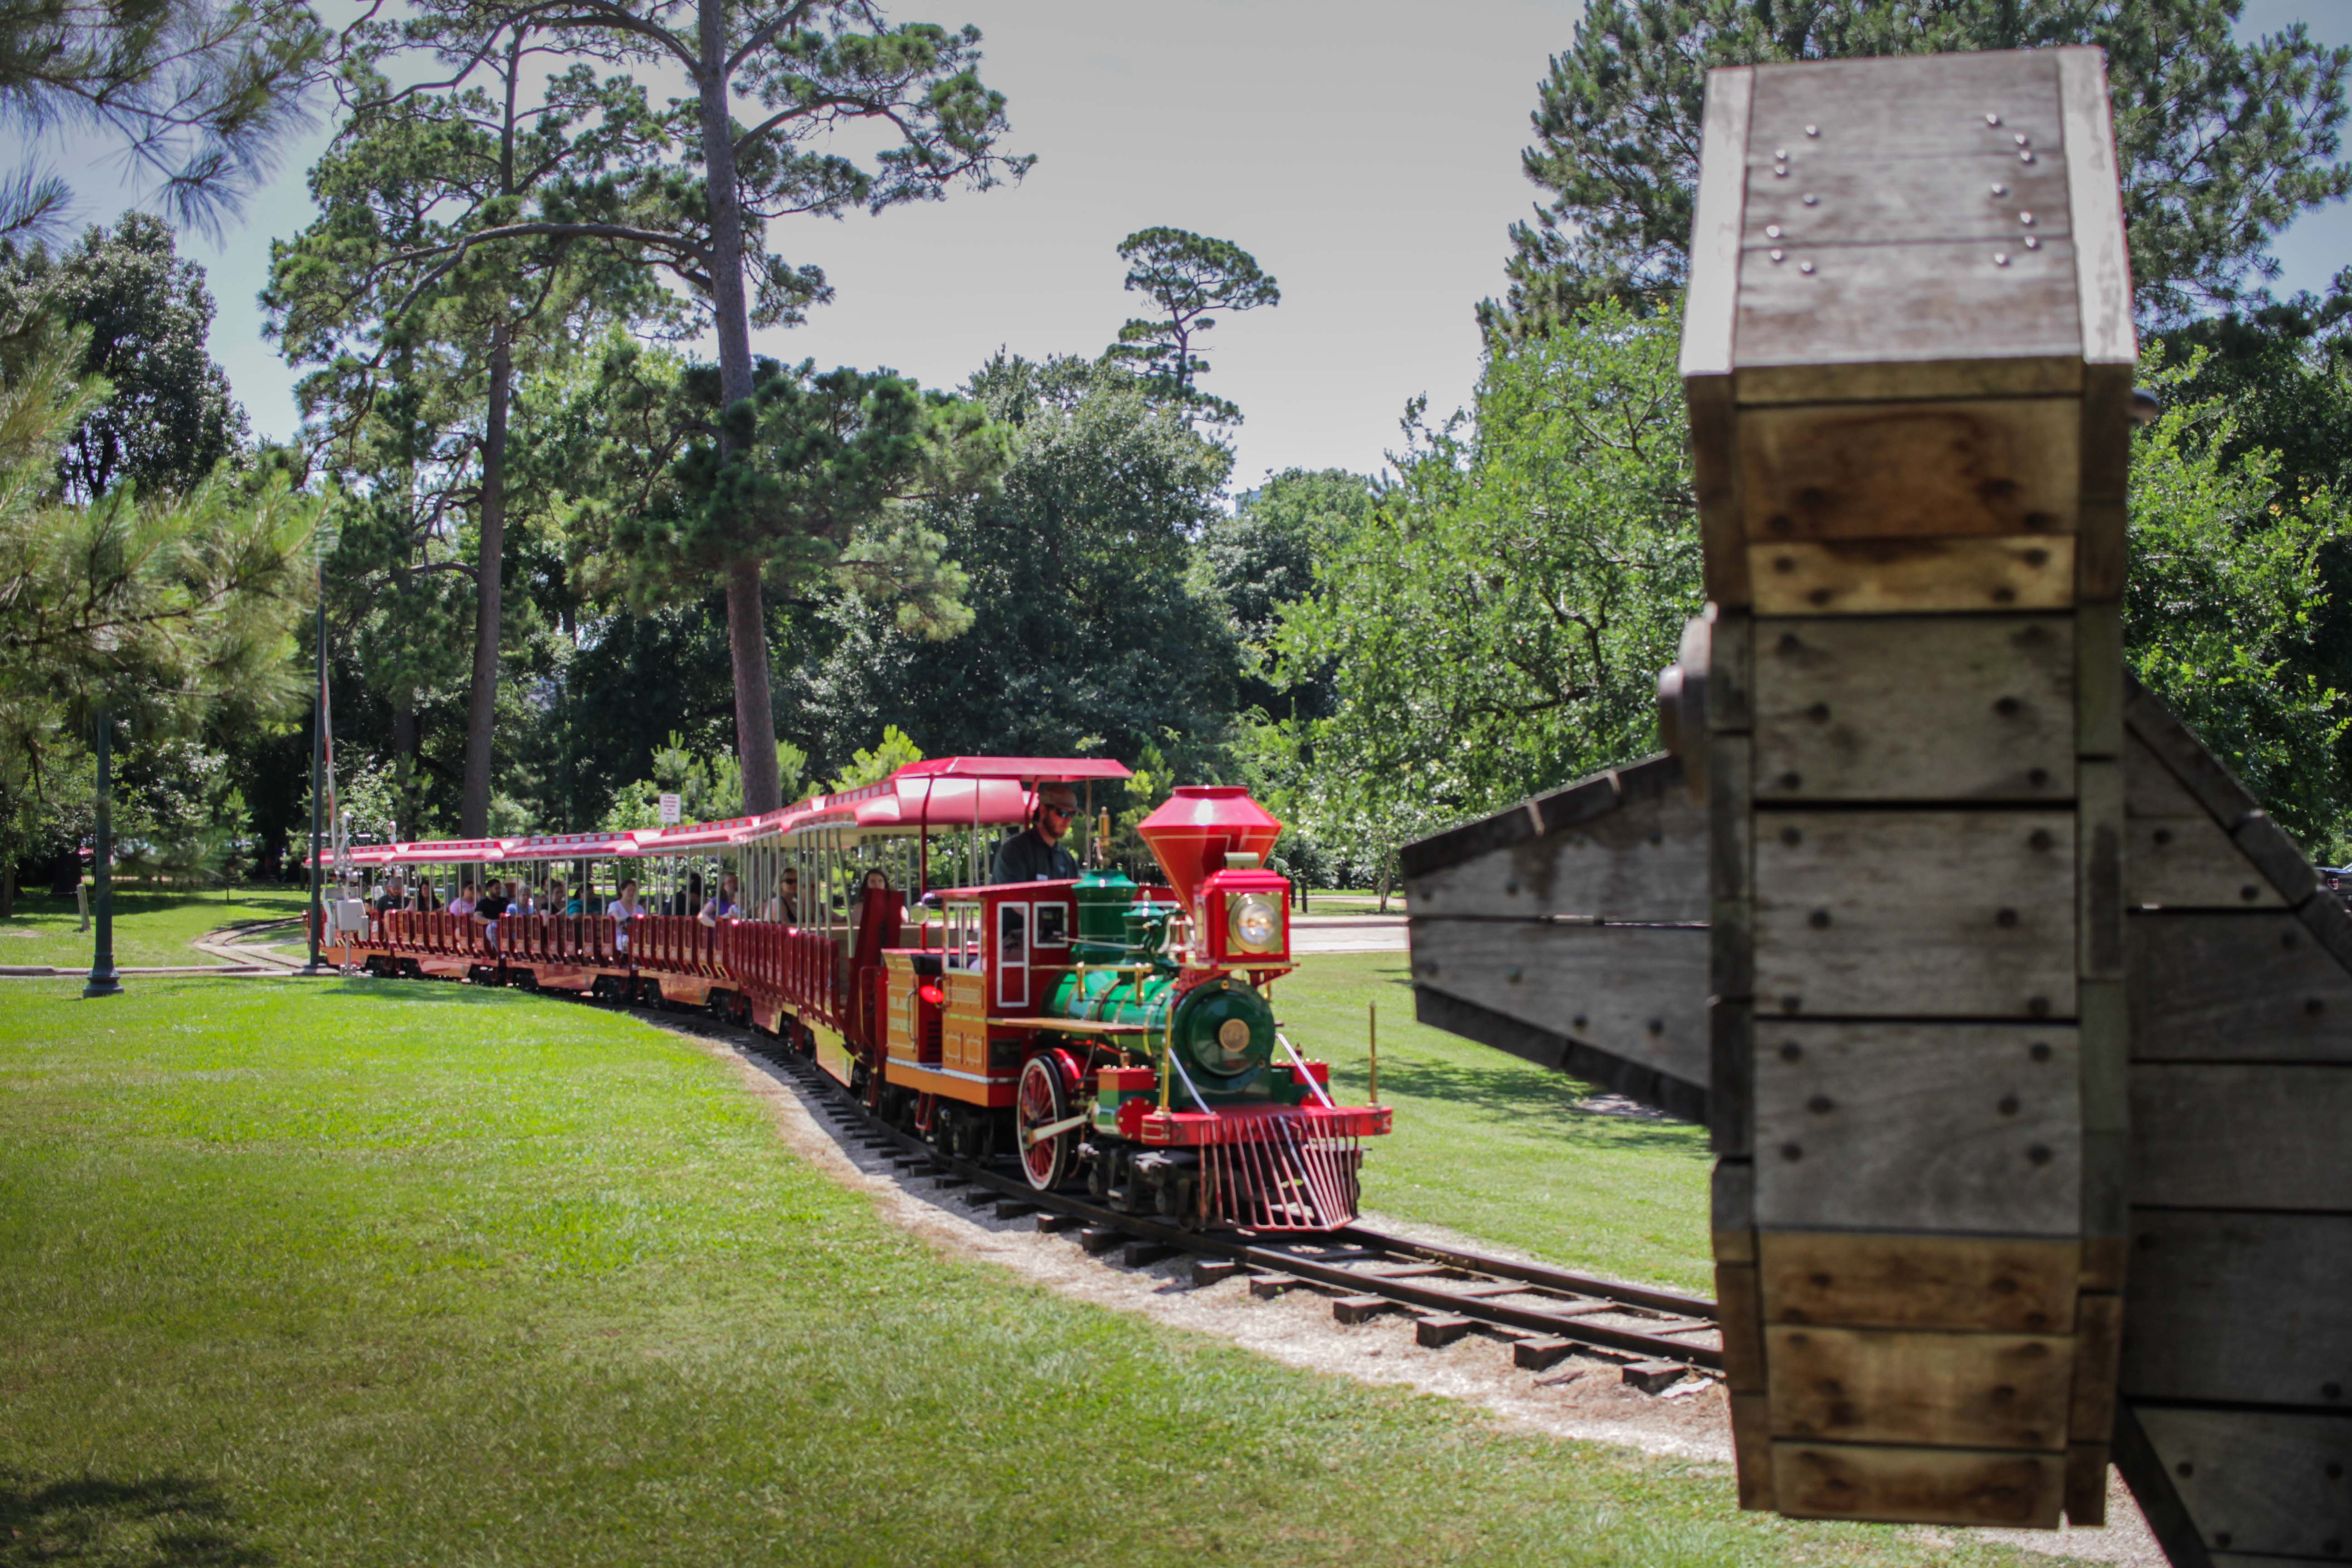
trees, train, transport, vehicle, rail transport, tree, rolling stock, locomotive, plant, grass, railroad car, track